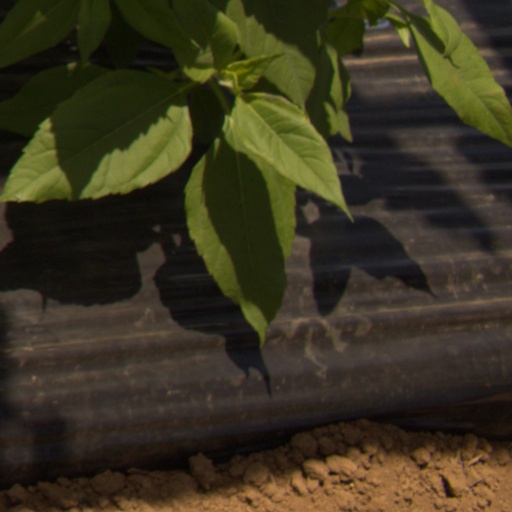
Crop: Jerusalem artichoke